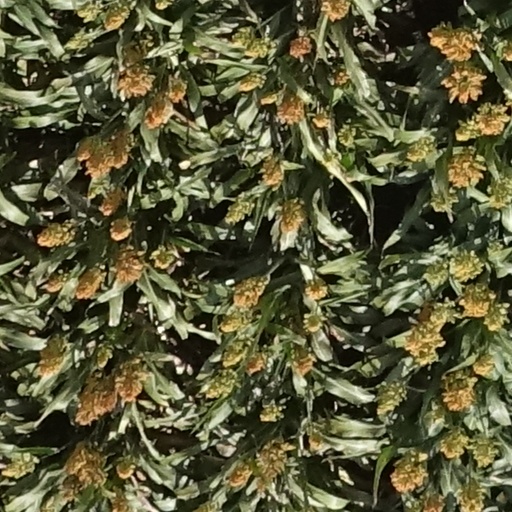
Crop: sorghum